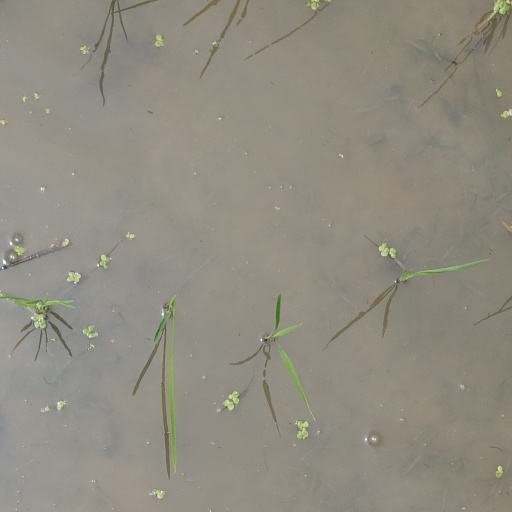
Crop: rice